Proof of delivery

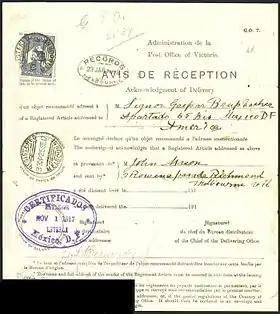
A 1917 international postal Avis de réception (proof of delivery) form for a registered letter from Melbourne delivered in Mexico

A proof of delivery (POD) is a document that substantiates that goods have been delivered to their intended recipient. For example, a POD can establish that carrier has satisfied its terms of a contract of carriage for cargo by confirmation of delivery to the recipient or consignee.